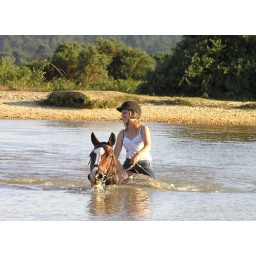
Even at 8pm the temp was still in the 90s. In the deepest part of the lake the horses were swimming.